XGameStation series

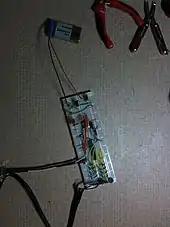
A XGS Pico Edition implemented on a breadboard.

The Pico Edition is a simplified version of the Micro Edition in a build-it-yourself kit. The Pico Edition was announced in 2005. The Pico Edition is based around the SX28 microcontroller, which, like the SX52, is a high-speed PIC microcontroller running at 80 MHz for a total of 80 MIPS, though it has less RAM and Flash capacity. Like the Micro Edition, the color television video signal is generated in software on the microcontroller. However, unlike the Micro Edition, the audio signal is also generated directly by the microcontroller and not by an external chip. For input, the system simply reads pushbuttons connected to its input pins. Programming is done in assembly language or in a custom written XGS Basic, on a PC and then transferred to the console. The Pico comes in several different kit forms: the 1.0 kit which comes with a breadboard, a CD with assembly instructions and selected chapters of the same ebook as the Micro Edition and the same extras, the SX28, and the discrete components of the system; and the 2.0 kit, which consists of the 1.0 kit and a solderless PCB (which is also available as an add-on separately); and the Game Console Starter Kit, which includes the 2.0 kit, a hard copy of "The Black Art of Video Game Console Design", and a soldering iron and solder.